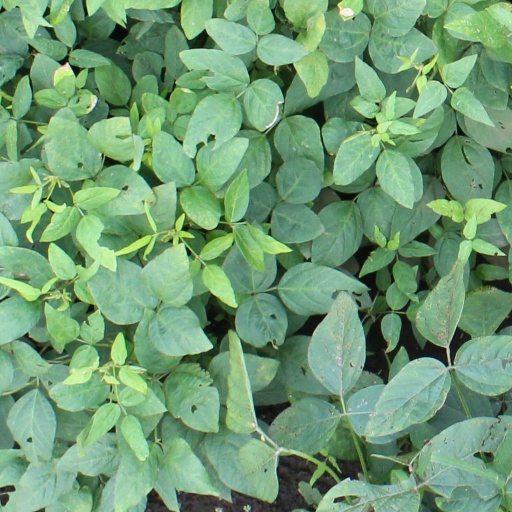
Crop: soybean